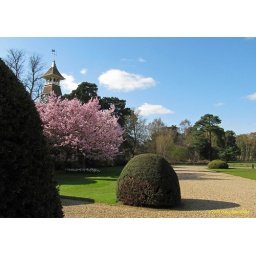
Cherry blossom and Stable clock tower in the gardens at RSPB The Lodge. April 2010. Canon SX200 IS compact